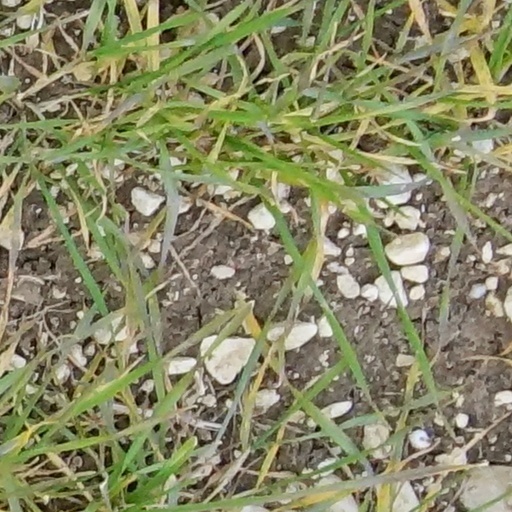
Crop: wheat